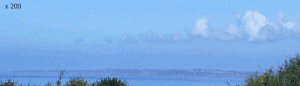
Formation des nuages sur la Pointe St Mathieu, Finistère le 30/08/2019 de 11h 53' à 12h 12'. Cette formation continue de nuages crée ce que l'on appelle une ""rue de nuages"". La vitesse de l'animation est ici multipliée par 200 (par rapport à la vitesse réelle). L'animation a été travaillée grâce au merveilleux logiciel libre GifCam.
Les rues de nuages sont de longs alignements de nuages cumuliformes parallèles au vent dans la couche limite planétaire. Ces nuages se forment lorsque la couche basse de l'atmosphère est instable et surmontée par une inversion de température alors qu’un vent soutenu est présent en altitude. Les nuages sont le plus souvent des cumulus mediocris mais peuvent être des nuages plus importants si la convection est plus profonde.